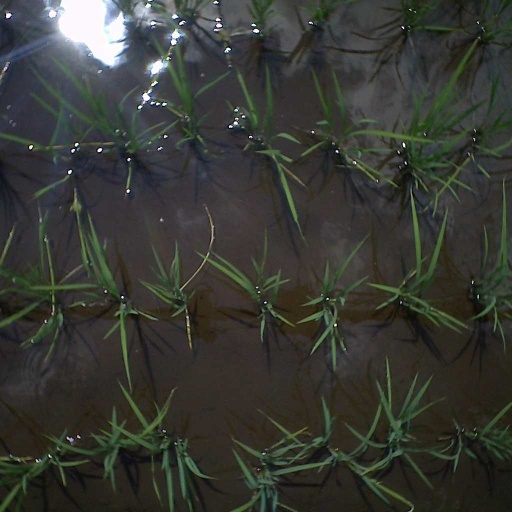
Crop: rice